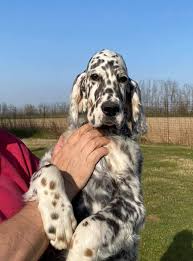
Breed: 203-n000022-English_setter